Question: Please indicate a possible affordance area of the chair that can be used for sitting on
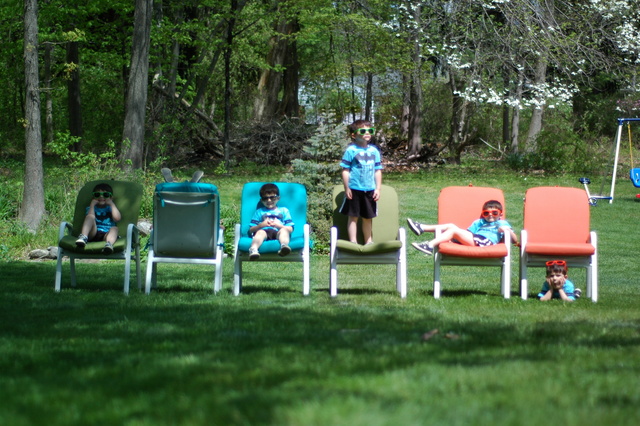
Answer: [236.395, 235.421, 303.895, 248.375]